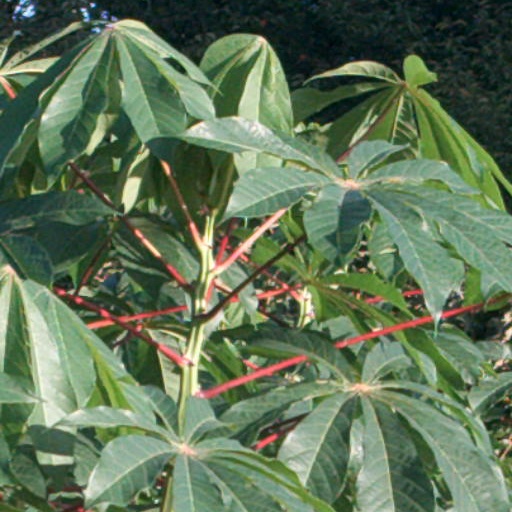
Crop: cassava